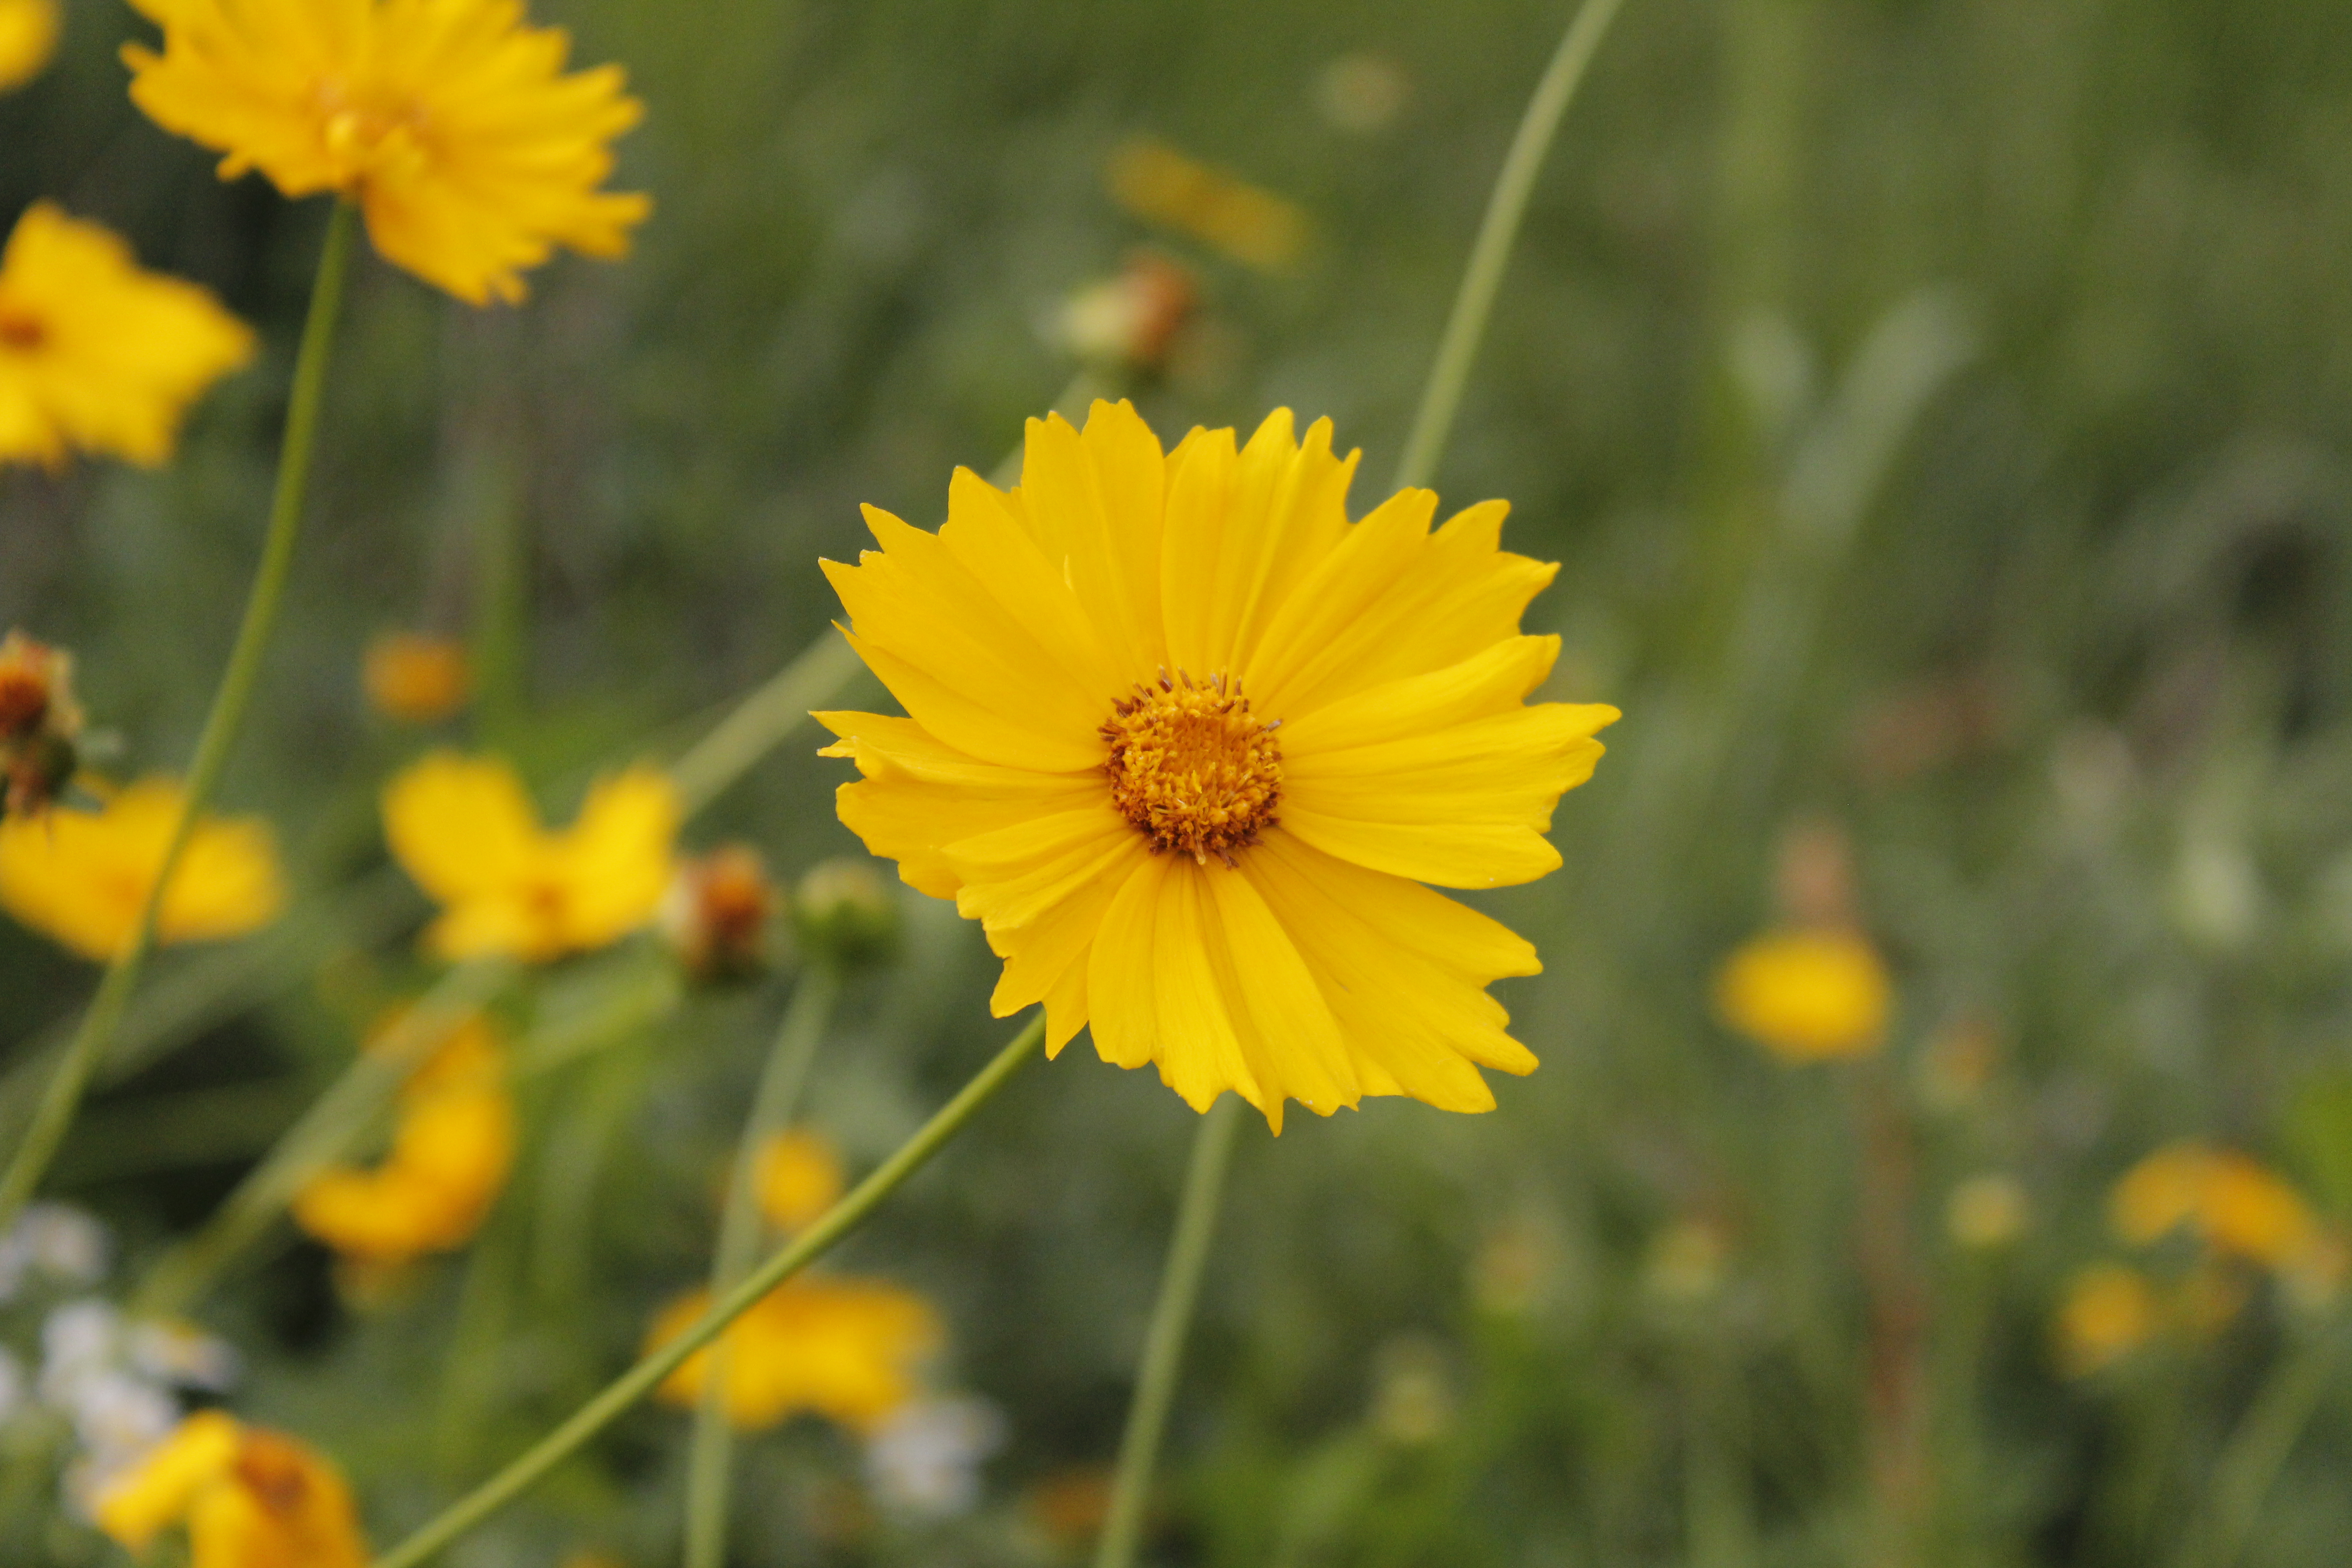
nature, flower, yellow, field, beautiful, spring, summer, flora, wildflower, daisy family, plant, flatweed, chrysanthemum coronarium, sulfur cosmos, flowering plant, meadow, grass, garden cosmos, annual plant, petal